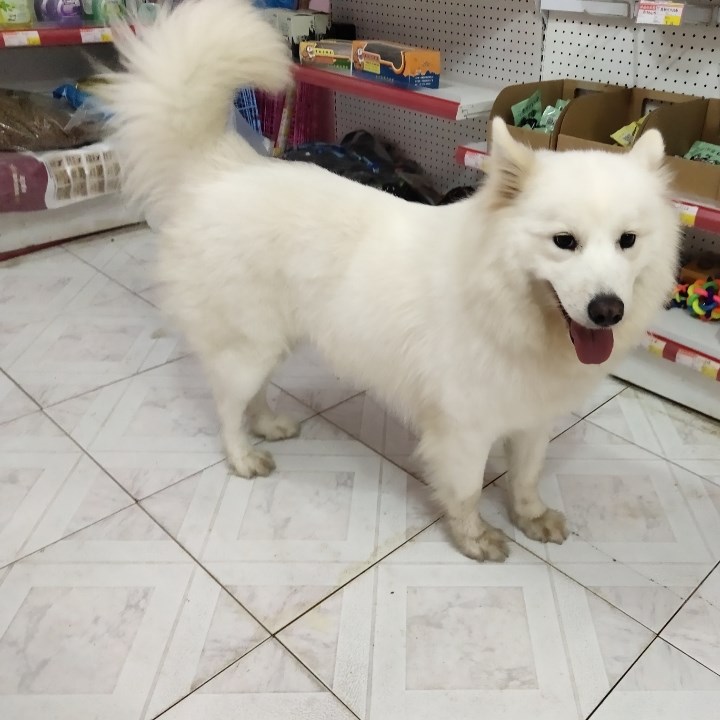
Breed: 2192-n000088-Samoyed